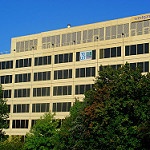
Scene: Outdoor